1999–2000 Gillingham F.C. season

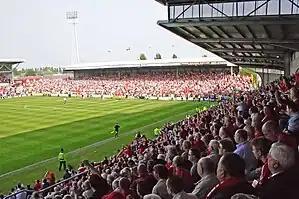
Defeat on the final day of the regular season at the Racecourse Ground, home of Wrexham, meant that Gillingham missed out on automatic promotion.

On 5 February, Gillingham won a Second Division match for the first time in 2000, defeating Stoke City 3–0. It was the start of a run of four consecutive victories, which also included a win away to Preston North End, who had been top of the division going into the match. In the match against Preston, striker Carl Asaba, the team's top goalscorer in the previous season, made his first Football League appearance for nine months following a lengthy absence due to a hernia which required three operations. In March, Gillingham inflicted Bristol City's first home league defeat of the season. Gillingham lost consecutive away games against Colchester United and Wycombe Wanderers over the Easter weekend, but then beat Chesterfield 1–0, beginning an eight-game unbeaten run. This run included victories within four days over two of the other teams chasing promotion, Wigan Athletic and Burnley; following the latter win, Stephen Wood of "The Times" noted that Gillingham were "entering their best form at the perfect moment".